Shirehampton railway station

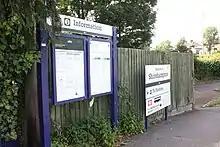
Entrance to Shirehampton station

Timetable information is provided at the station; help points show next train information and allow users to contact railway staff. There is no ticket office or other means for buying or collecting tickets. There is a car park with 10 spaces on Station Road, as well as stands for four bicycles. The nearest bus stops are on the A4 Portway.